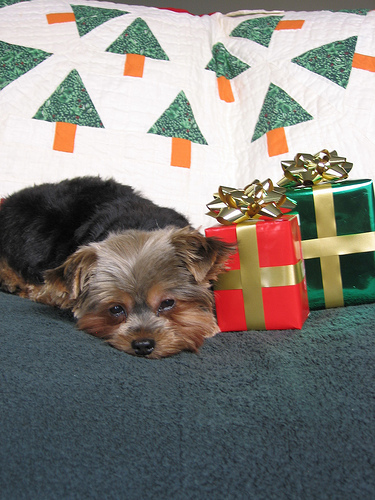
Animal: dog
Breed: yorkshire terrier